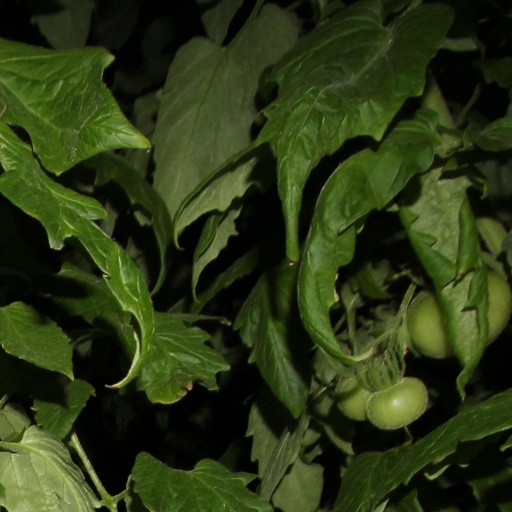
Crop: tomato